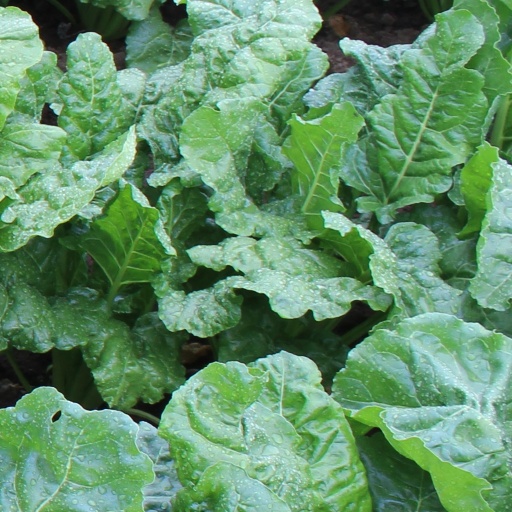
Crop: sugar beet